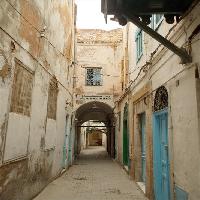
Weather: cloudy or overcast